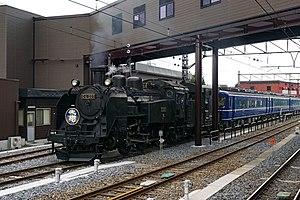
La ligne Tōbu Kinugawa est une ligne ferroviaire de la compagnie privée Tōbu à Nikkō, dans la préfecture de Tochigi au Japon. Elle relie la gare de Shimo-Imaichi à celle de Shin-Fujiwara.